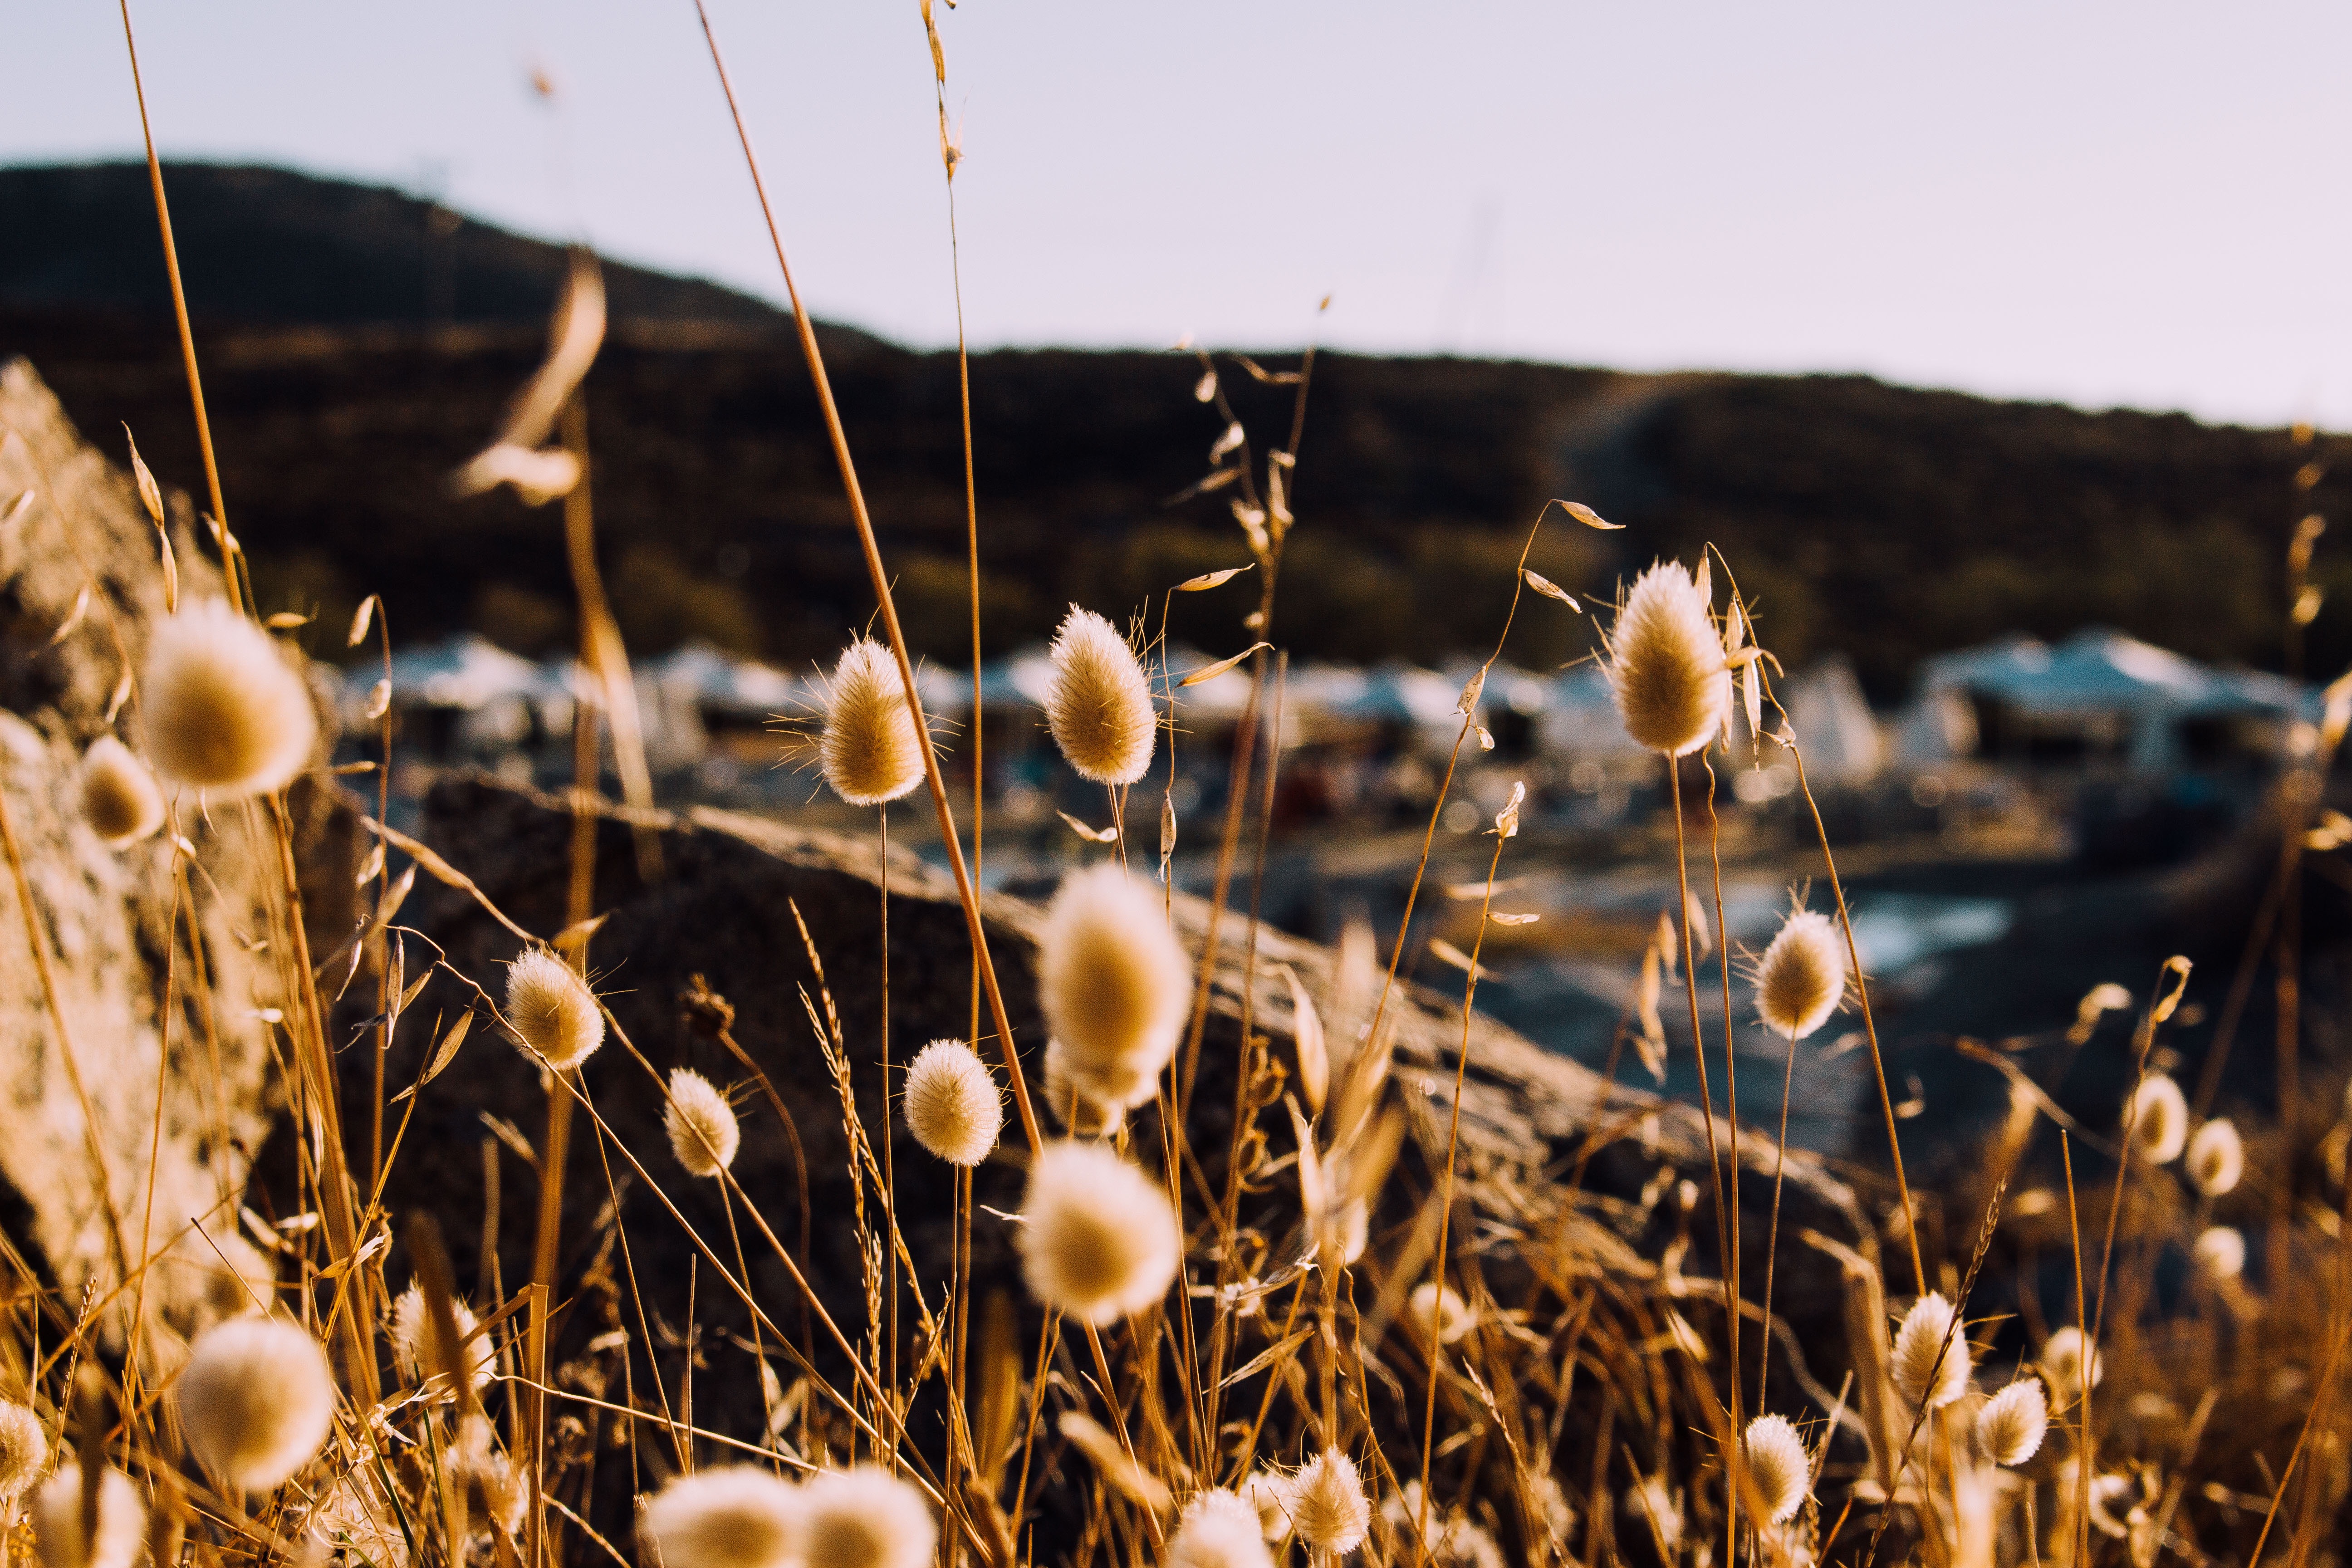
water, nature, grass, sunset, wheat, sunlight, leaf, flower, dry, autumn, season, cereal, macro photography, grass family